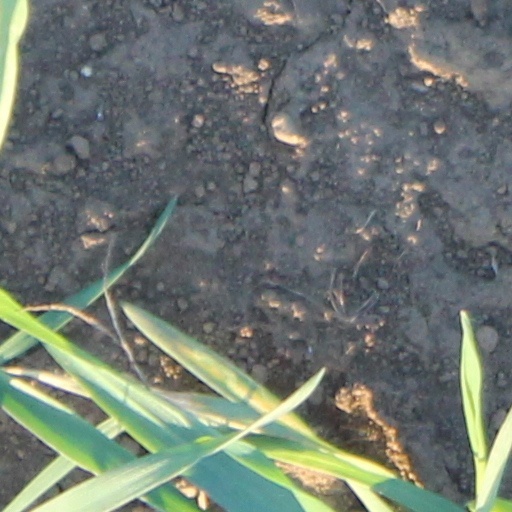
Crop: wheat